Langley Research Center

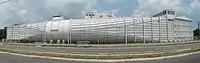
LaRC's subsonic wind tunnel

Langley Field and NACA began parallel growth as air power proved its utility during World War I. The center was originally established to explore the field of aerodynamic research involving airframe and propulsion engine design and performance. In 1934 the world's largest wind tunnel was constructed at Langley Field with a test section; it was large enough to test full-scale aircraft. It remained the world's largest wind tunnel until the 1940s, when a tunnel was built at NASA's Ames Research Center in California.